Raphael, or The Debauched One

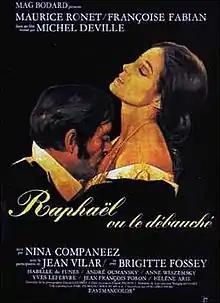
Film poster

Raphael, or The Debauched One is a 1971 French historical drama film directed by Michel Deville. It was entered into the 1971 Cannes Film Festival.